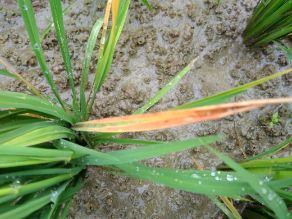
Disease: Tungro